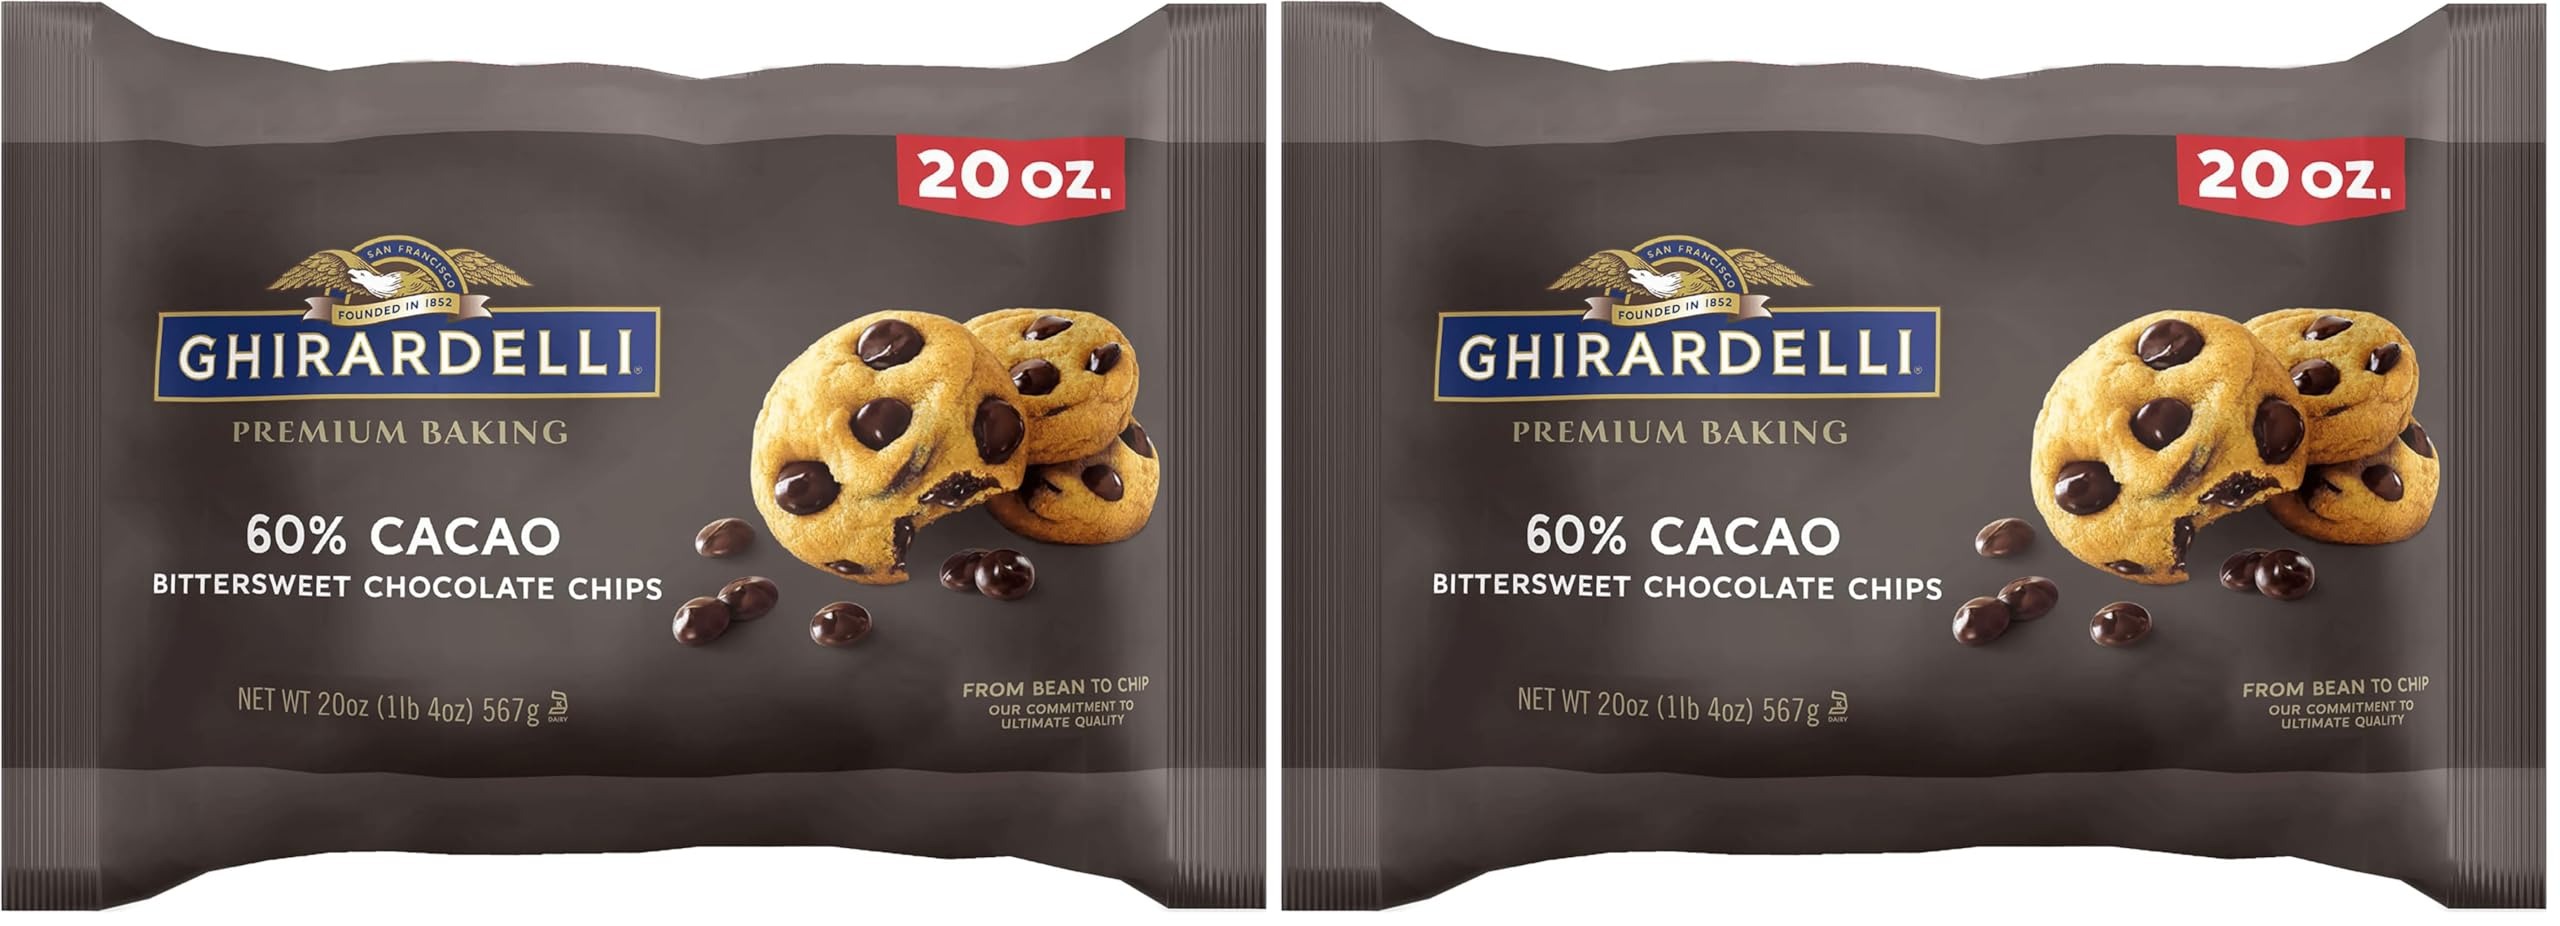
Item Name: GHIRARDELLI 60% Cacao Bittersweet Chocolate Premium Baking Chips, Chocolate Chips for Holiday Baking, 20 Oz Bag (Pack of 2)
Bullet Point 1: The below information is per pack only
Bullet Point 2: One (1) 20 oz bag of GHIRARDELLI 60% Cacao Bittersweet Chocolate Premium Baking Chips, Chocolate Chips for Holiday Baking
Bullet Point 3: Baking chocolate chips made with hints of vanilla extract in a classic bittersweet chocolate flavor
Bullet Point 4: GHIRARDELLI chocolate chips are great for any baking need, including holiday cookies, brownies and cakes
Bullet Point 5: Made with cocoa butter, unsweetened chocolate, vanilla extract and just the right amount of cane sugar
Bullet Point 6: Chocolate for baking with rich flavor and dark roast qualities
Value: 40.0
Unit: Ounce

Price: 11.475